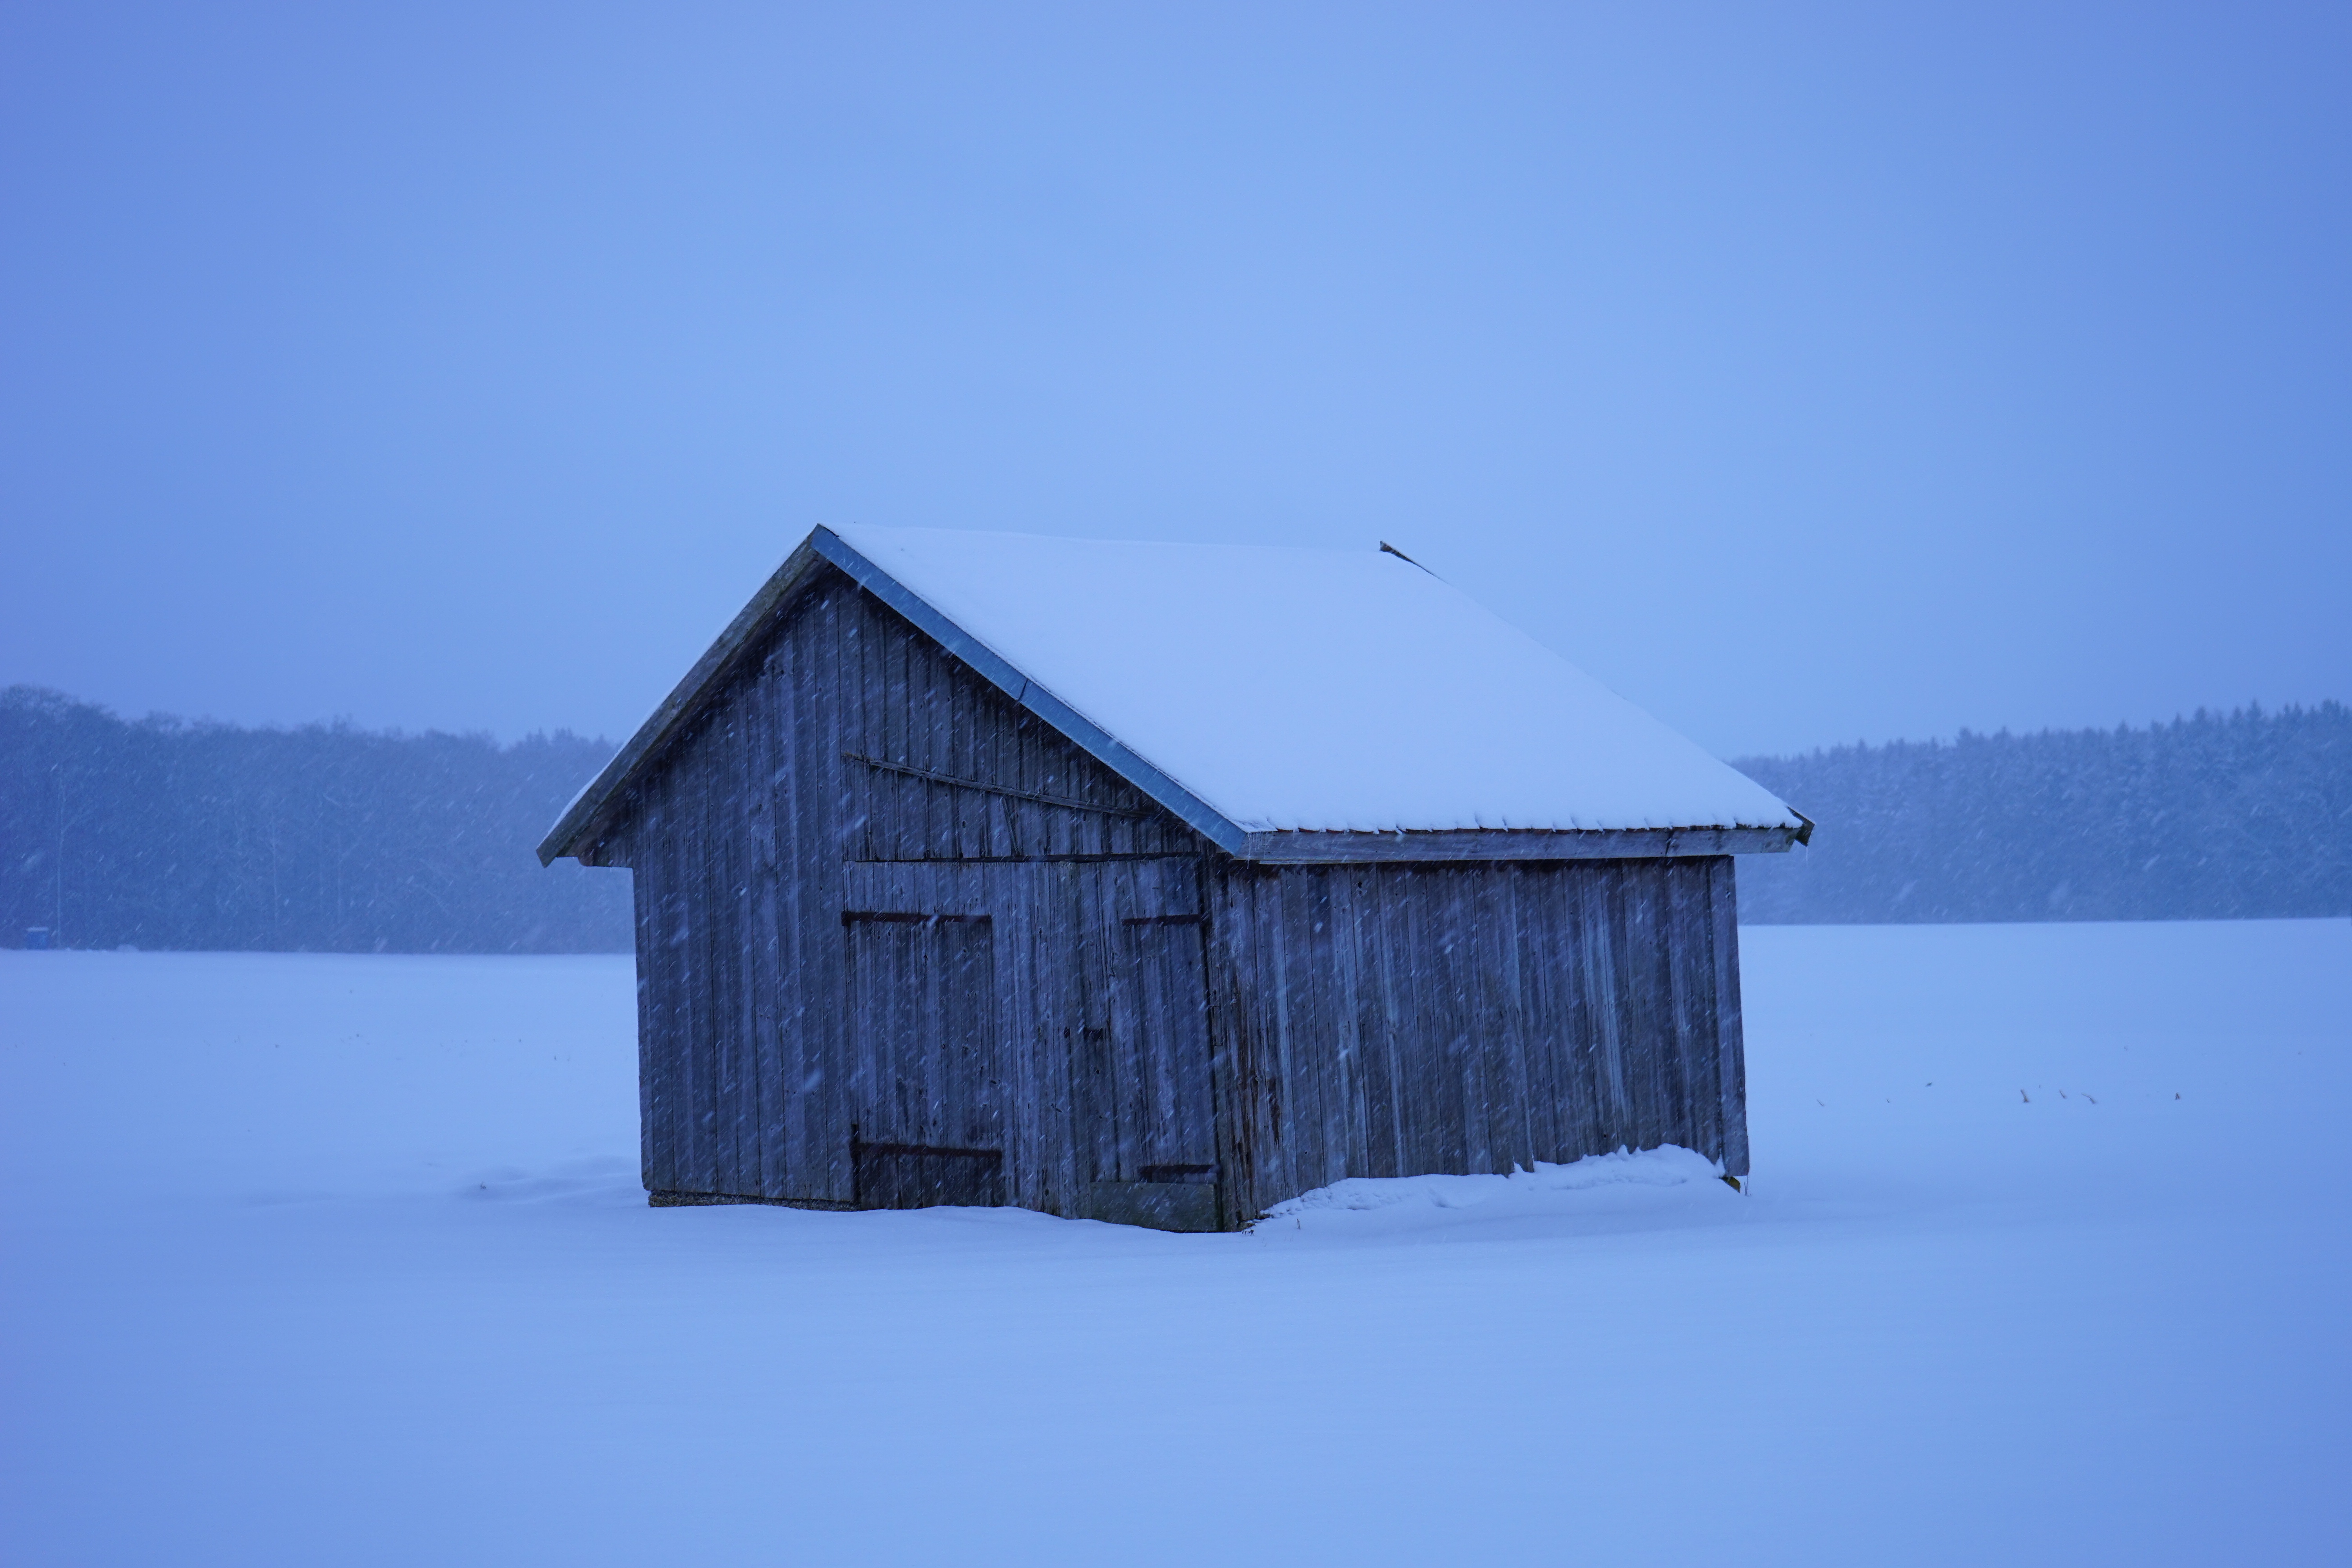
snow, cold, winter, house, frost, barn, hut, shack, weather, snowy, blue, scale, season, snowfall, log cabin, wintry